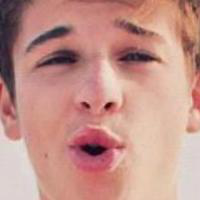
Age group: age 11-20